Maha Purushudu

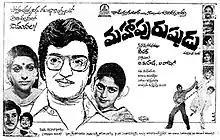
Theatrical release poster

Maha Purushudu is a 1981 Telugu-language drama film, produced by V. Roshini under the Adithya Chitra banner and directed by P. Lakshmi Deepak. It stars N. T. Rama Rao, Jayasudha, Sujatha and music composed by Chakravarthy. The film which was stuck in development hell received cold response from the people and ended up as a box-office bomb.